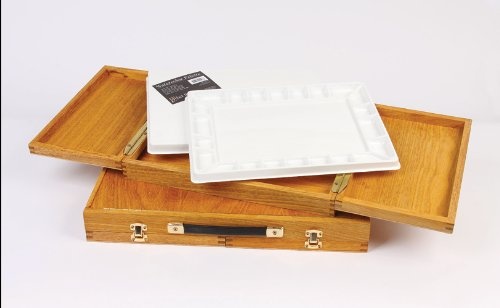
French Companion
Brand: Jack Richeson & Co
Category: Arts & Entertainment > Hobbies & Creative Arts > Arts & Crafts > Art & Crafting Tools > Color Mixing Tools